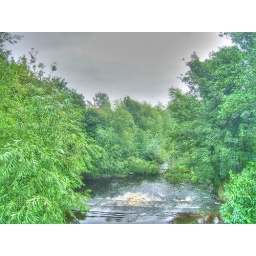
The river Dodder running under Templeogue Bridge. Spot the stork.